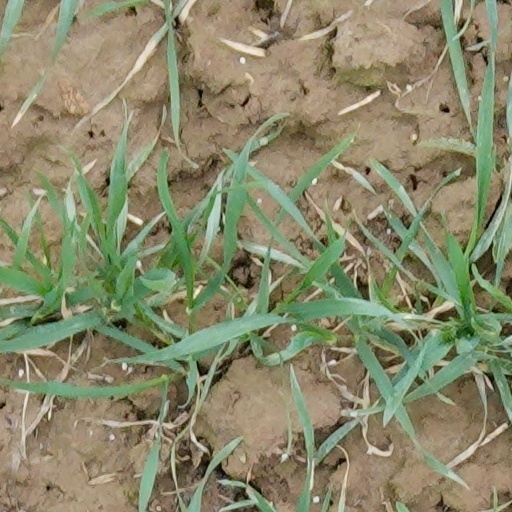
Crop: wheat